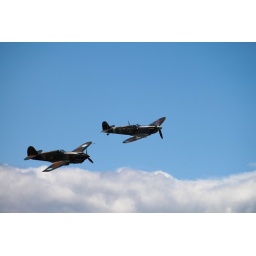
Flying Heritage Collection Fly Day May 22 2010 - Paul Allen's vintage airplane museum, many in flying order